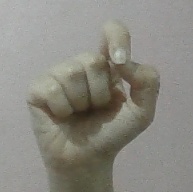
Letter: fa